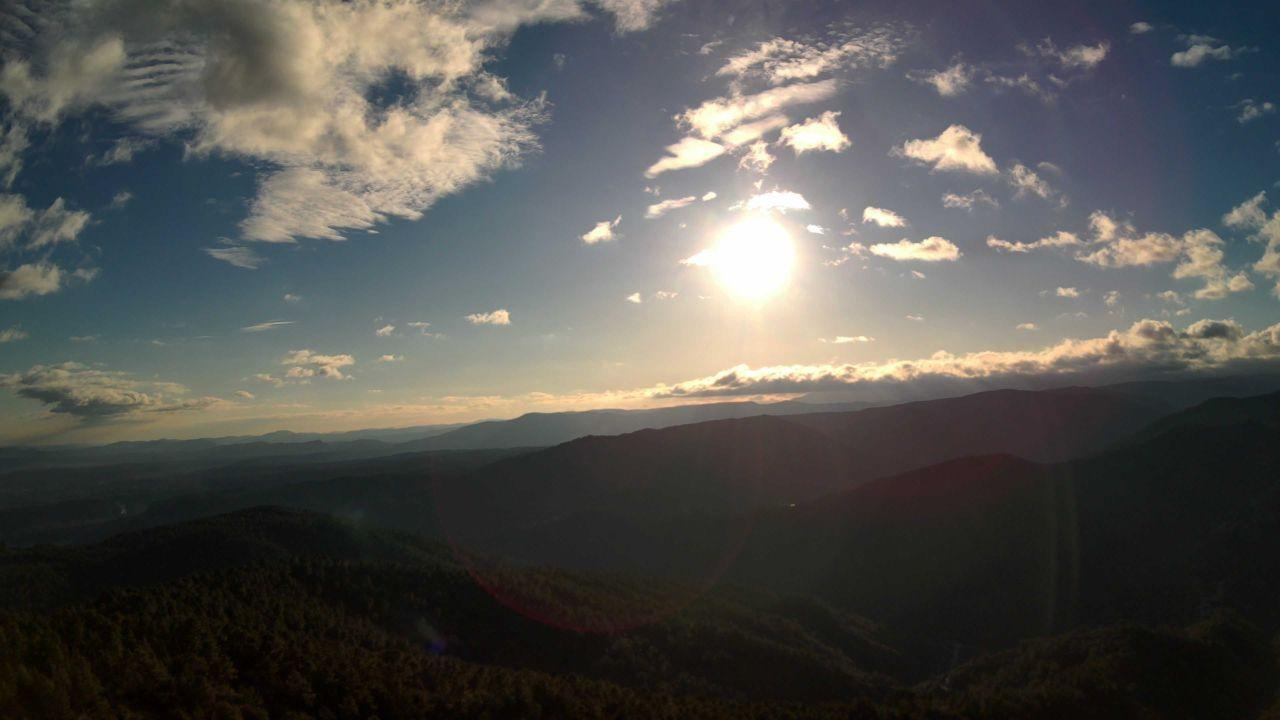
Fire: no
Smoke: yes